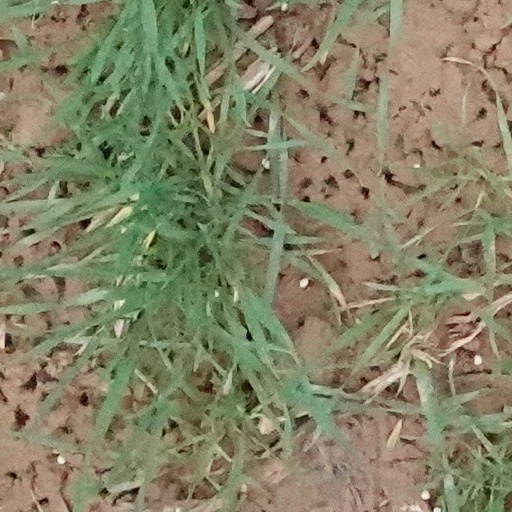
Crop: wheat